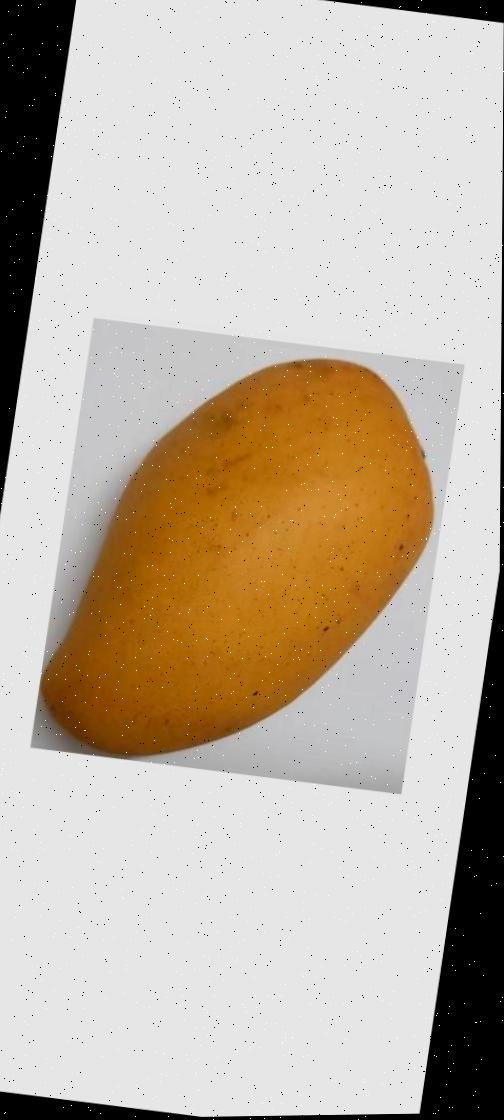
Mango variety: Katimon